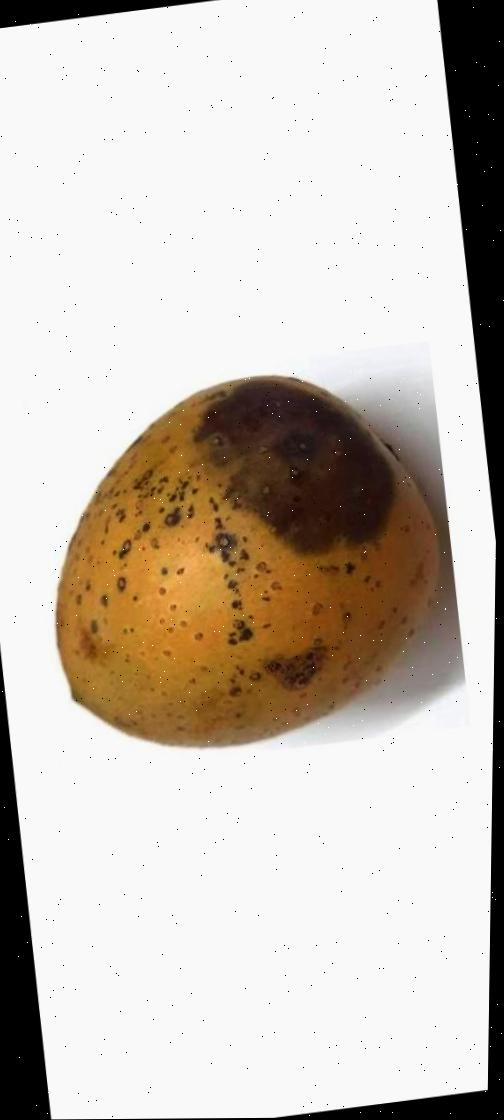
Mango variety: Gourmoti